War of the Worlds (2019 TV series)

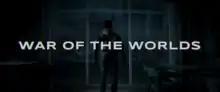

War of the Worlds is a science fiction television series produced by Fox Networks Group and StudioCanal-backed Urban Myth Films. The series is created and written by Howard Overman and directed by Gilles Coulier and Richard Clark. The series is an adaptation of "The War of the Worlds", an 1898 novel by H. G. Wells about Earth coming to terms in the wake of a sudden Martian invasion. It is the third television adaptation of the novel. It stars Daisy Edgar-Jones and Gabriel Byrne, along with an ensemble supporting cast, including a number of co-stars who change over time.